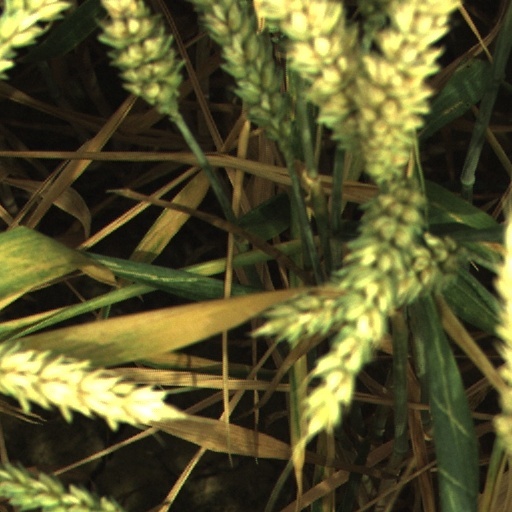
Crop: wheat